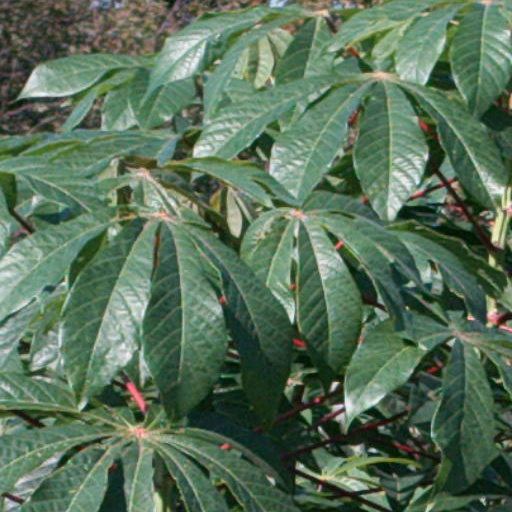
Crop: cassava